Pan de Azucar Island (Iloilo)

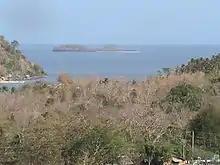
Looking out at the Visayan Sea from Mt. Manaphag

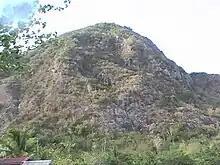
Mt. Manaphag as seen from below.

The island is located east of Panay Island and northeast of Concepcion town proper. Nearby islands include Sombrero Island, Naburut Island, Magaisi Island, and Bocot Islet.